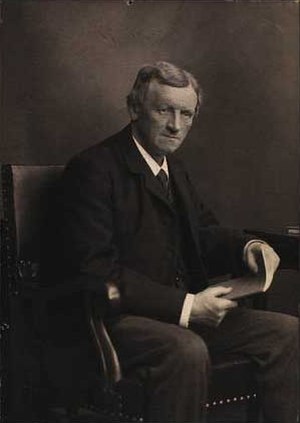
Oscar B. Muus
Oscar Bruun Muus